José Godoy

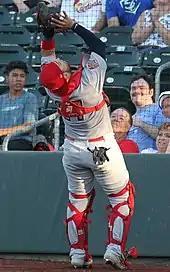
Godoy with the Memphis Redbirds in 2019

On November 19, 2018, Godoy re-signed with the Cardinals on a new minor league contract that included an invitation to Spring Training. He did not make the club and was assigned to Springfield. In 2019, Godoy reached Triple-A for the first time with the Memphis Redbirds, splitting the season between Memphis and Springfield, slashing .276/.354/.431 with 7 home runs and 42 RBI. He was invited to Spring Training for the 2020 season. Godoy did not play in a game in 2020 due to the cancellation of the minor league season because of the COVID-19 pandemic. He was added to the Cardinals 60-man player pool but did not make an appearance for the club. On November 2, 2020, Godoy elected free agency.